Jean Casimir Félix Guyon

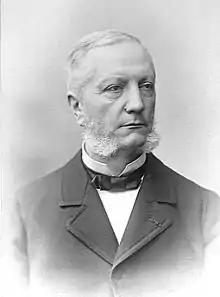
Jean Casimir Félix Guyon

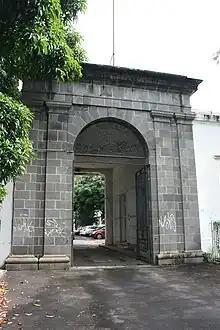
Hôpital Félix Guyon in Saint-Denis

Jean Casimir Félix Guyon (21 July 1831 – 2 August 1920) was a French surgeon and urologist born in Saint-Denis, Ile-Bourbon (Réunion).